Answer in natural language. Considering the relative positions, is black colour tv stand (marked B) above or below Doorframe (marked A)? Choose between the following options: above or below
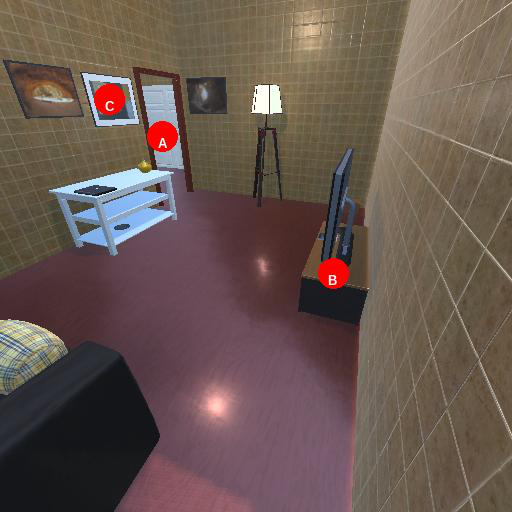
<answer>below</answer>